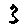
Label: 3